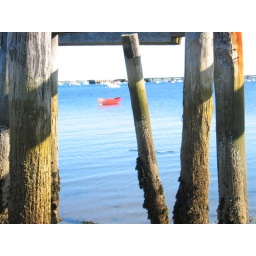
Before I took photo of hands in sand, I took this series of photos of the red boat through the old pier.